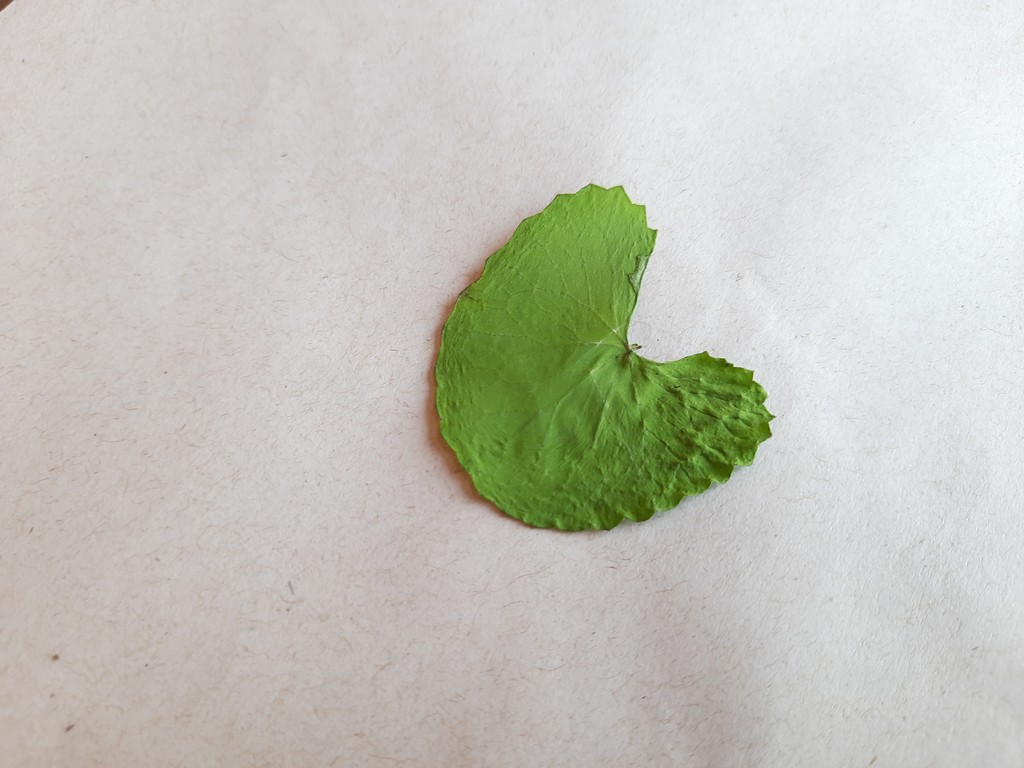
Label: Dried